Moors Sports Club

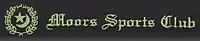
Moors Sports Club

Moors Sports Club is a first-class cricket team based in Colombo, Sri Lanka.